Boudougate

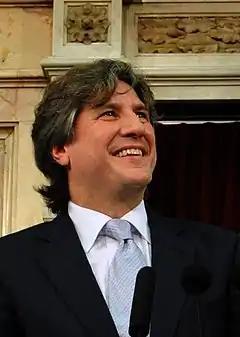
Amado Boudou in December 2011

Boudougate is a political scandal in Argentina involving Vice President Amado Boudou and the printing house Ciccone Calcográfica. The AFIP, the revenue service of Argentina, requested Ciccone's bankruptcy in July 2010; but the AFIP reversed itself on September 24, 2010, and rescinded the bankruptcy request. A shell corporation named "The Old Fund", represented by Alejandro Vandenbroele, gave 2.3 million pesos to Ciccone; Vandenbroele became president of the organization as a result. Boudou, who was Minister of Economy at the time, instructed the AFIP to give Ciccone an exceptional moratorium to refinance debts. Boudou denied having any relationship with Vandenbroele, or even knowing about him, but it was confirmed later that Vandenbroele paid the rent and the cable television bill for an apartment belonging to Boudou.